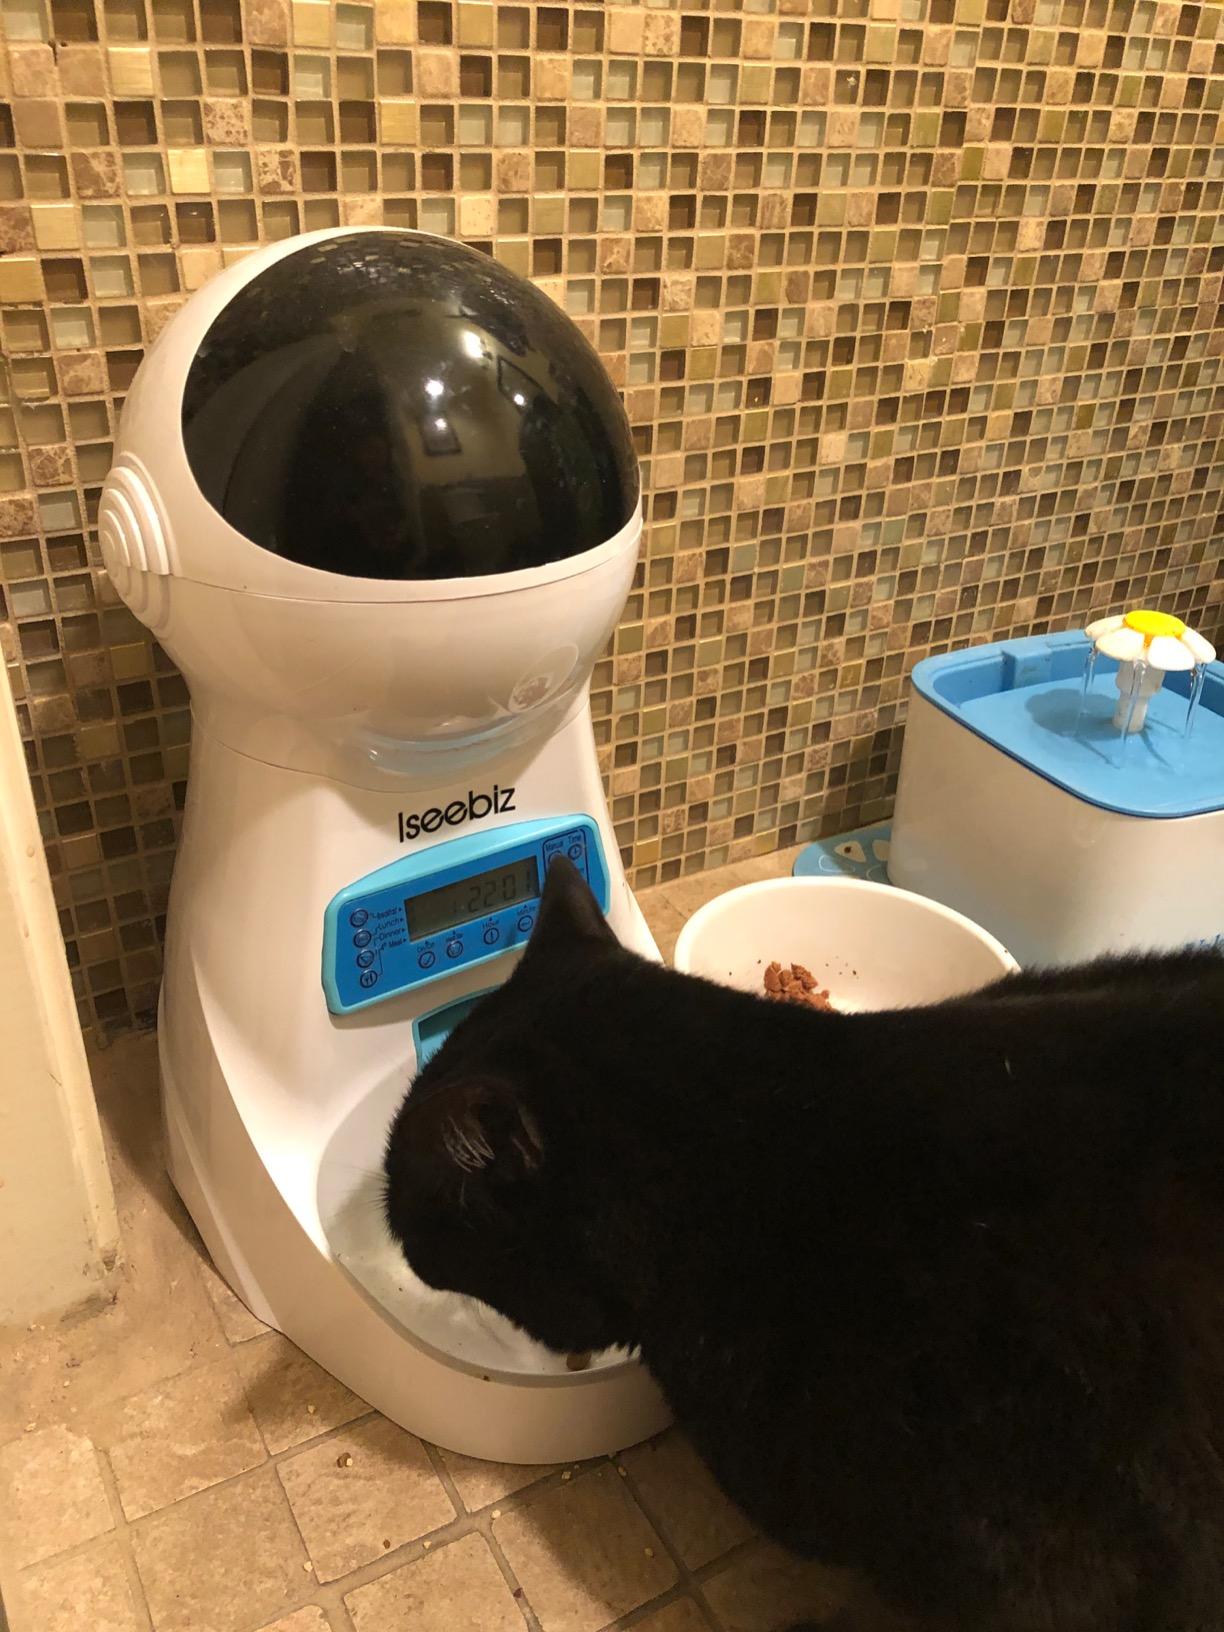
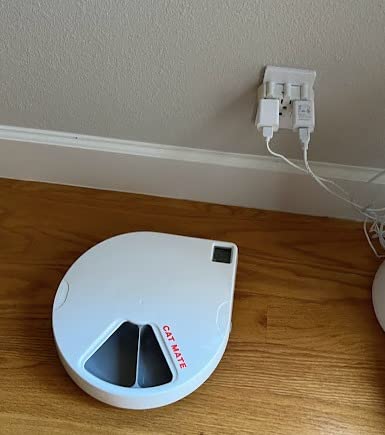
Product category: items_feeder
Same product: no